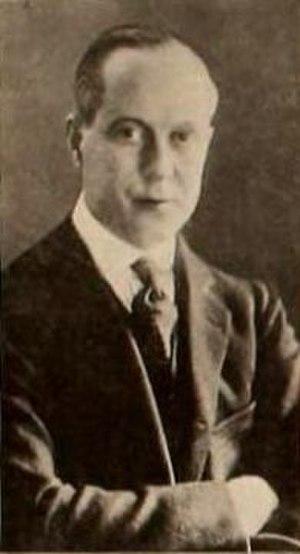
William LeBaron, né le 16 février 1883 à Elgin, et mort le 9 février 1958 à Santa Monica, est un producteur de cinéma américain. Il a notamment produit La Ruée vers l'Ouest, film qui a remporté l'Oscar du meilleur film à la 4ᵉ cérémonie des Oscars en 1930/1931.